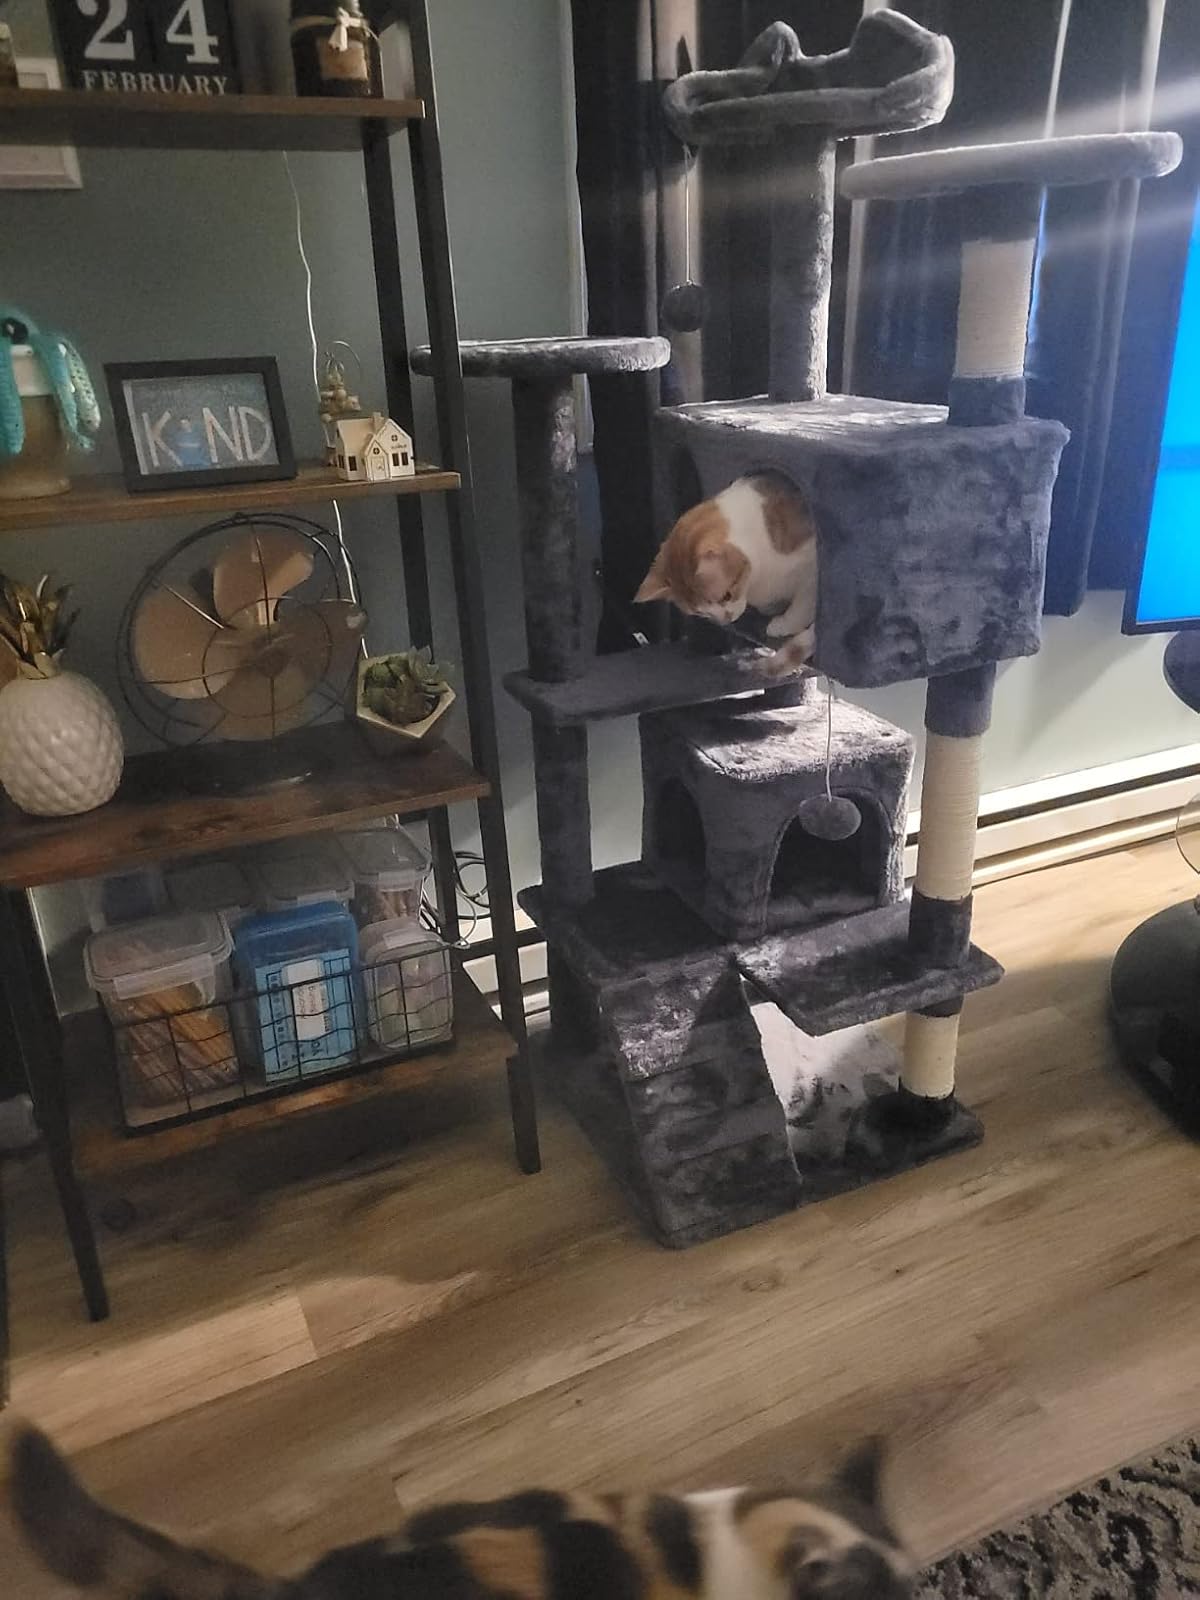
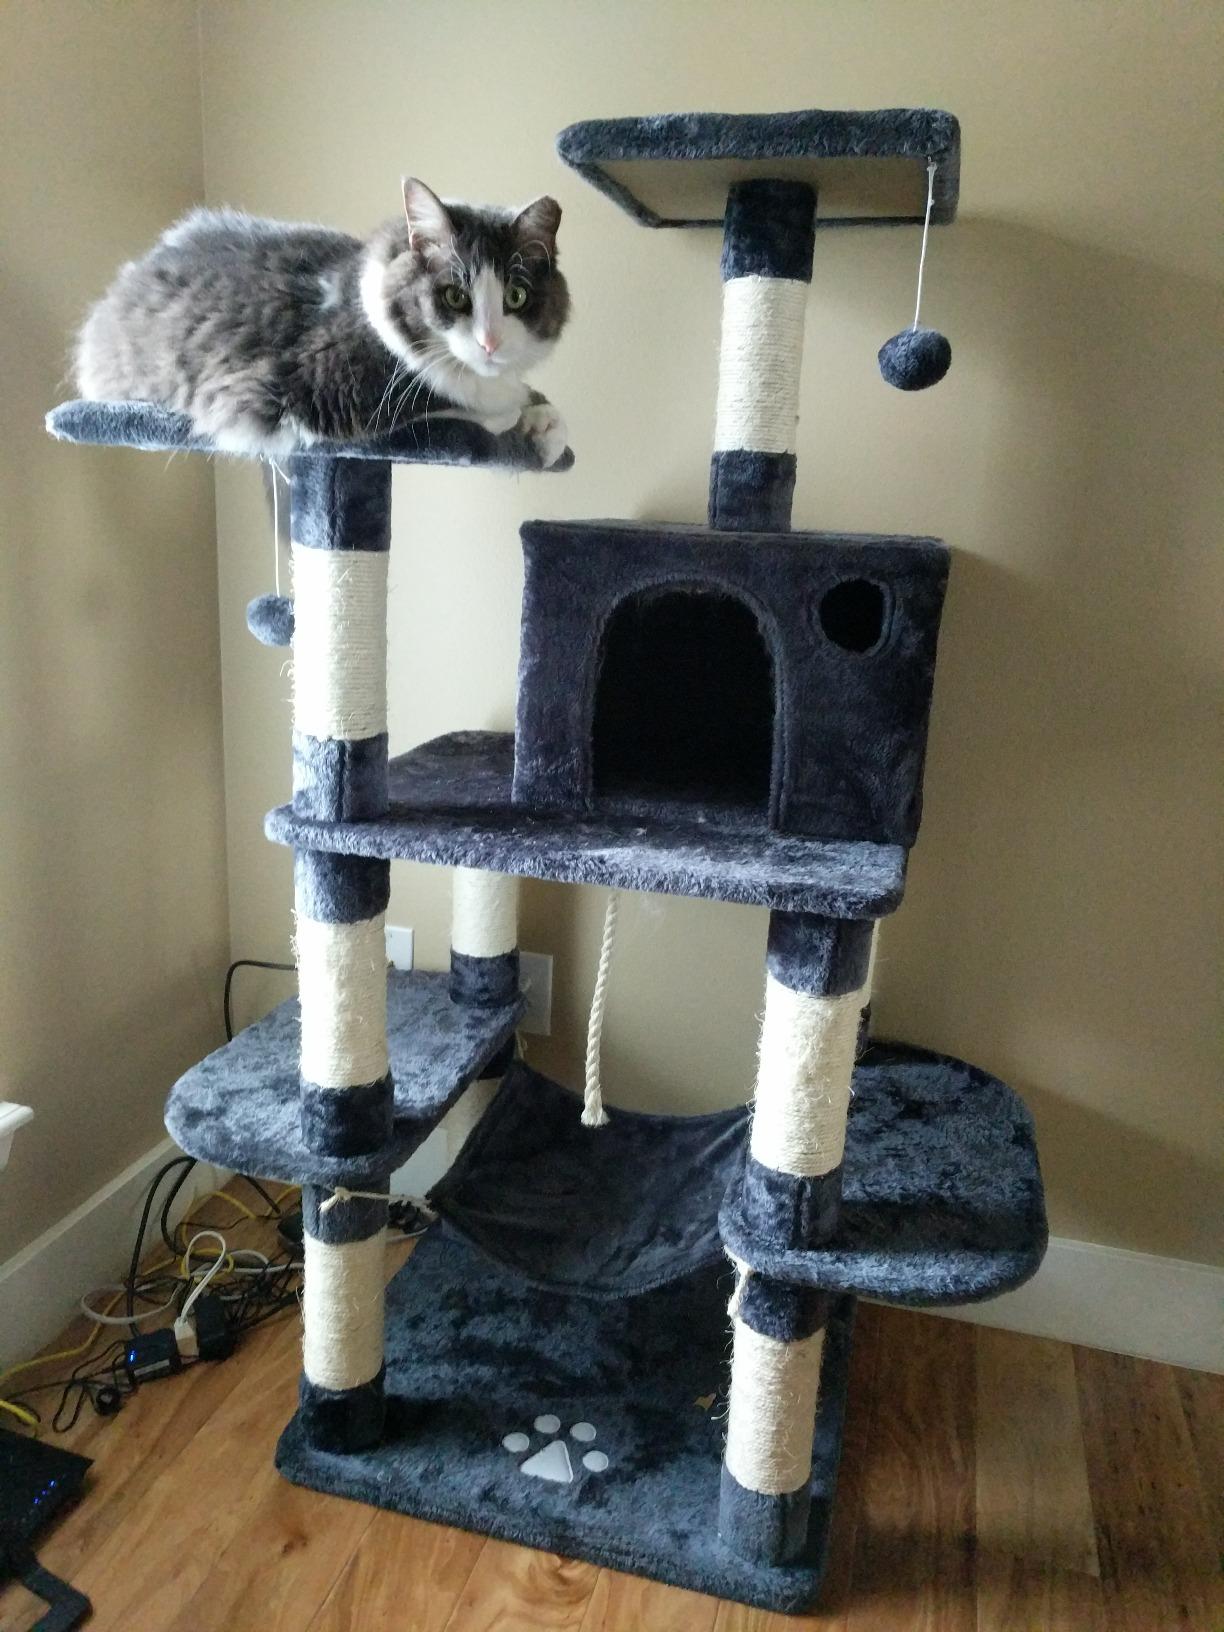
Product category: items_cat tree
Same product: no